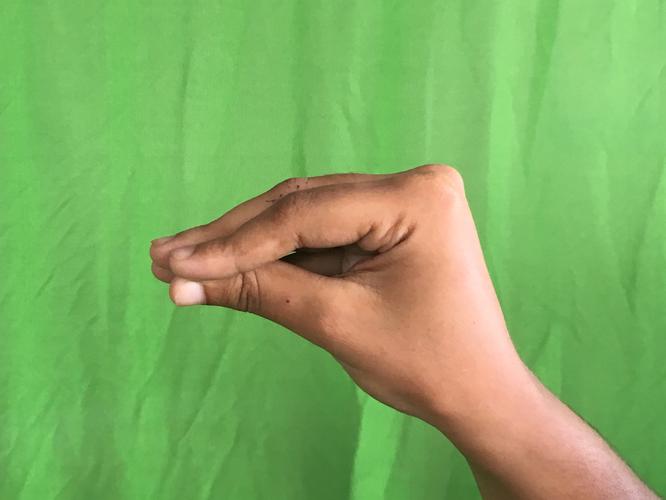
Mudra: Mukulam
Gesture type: single_hand